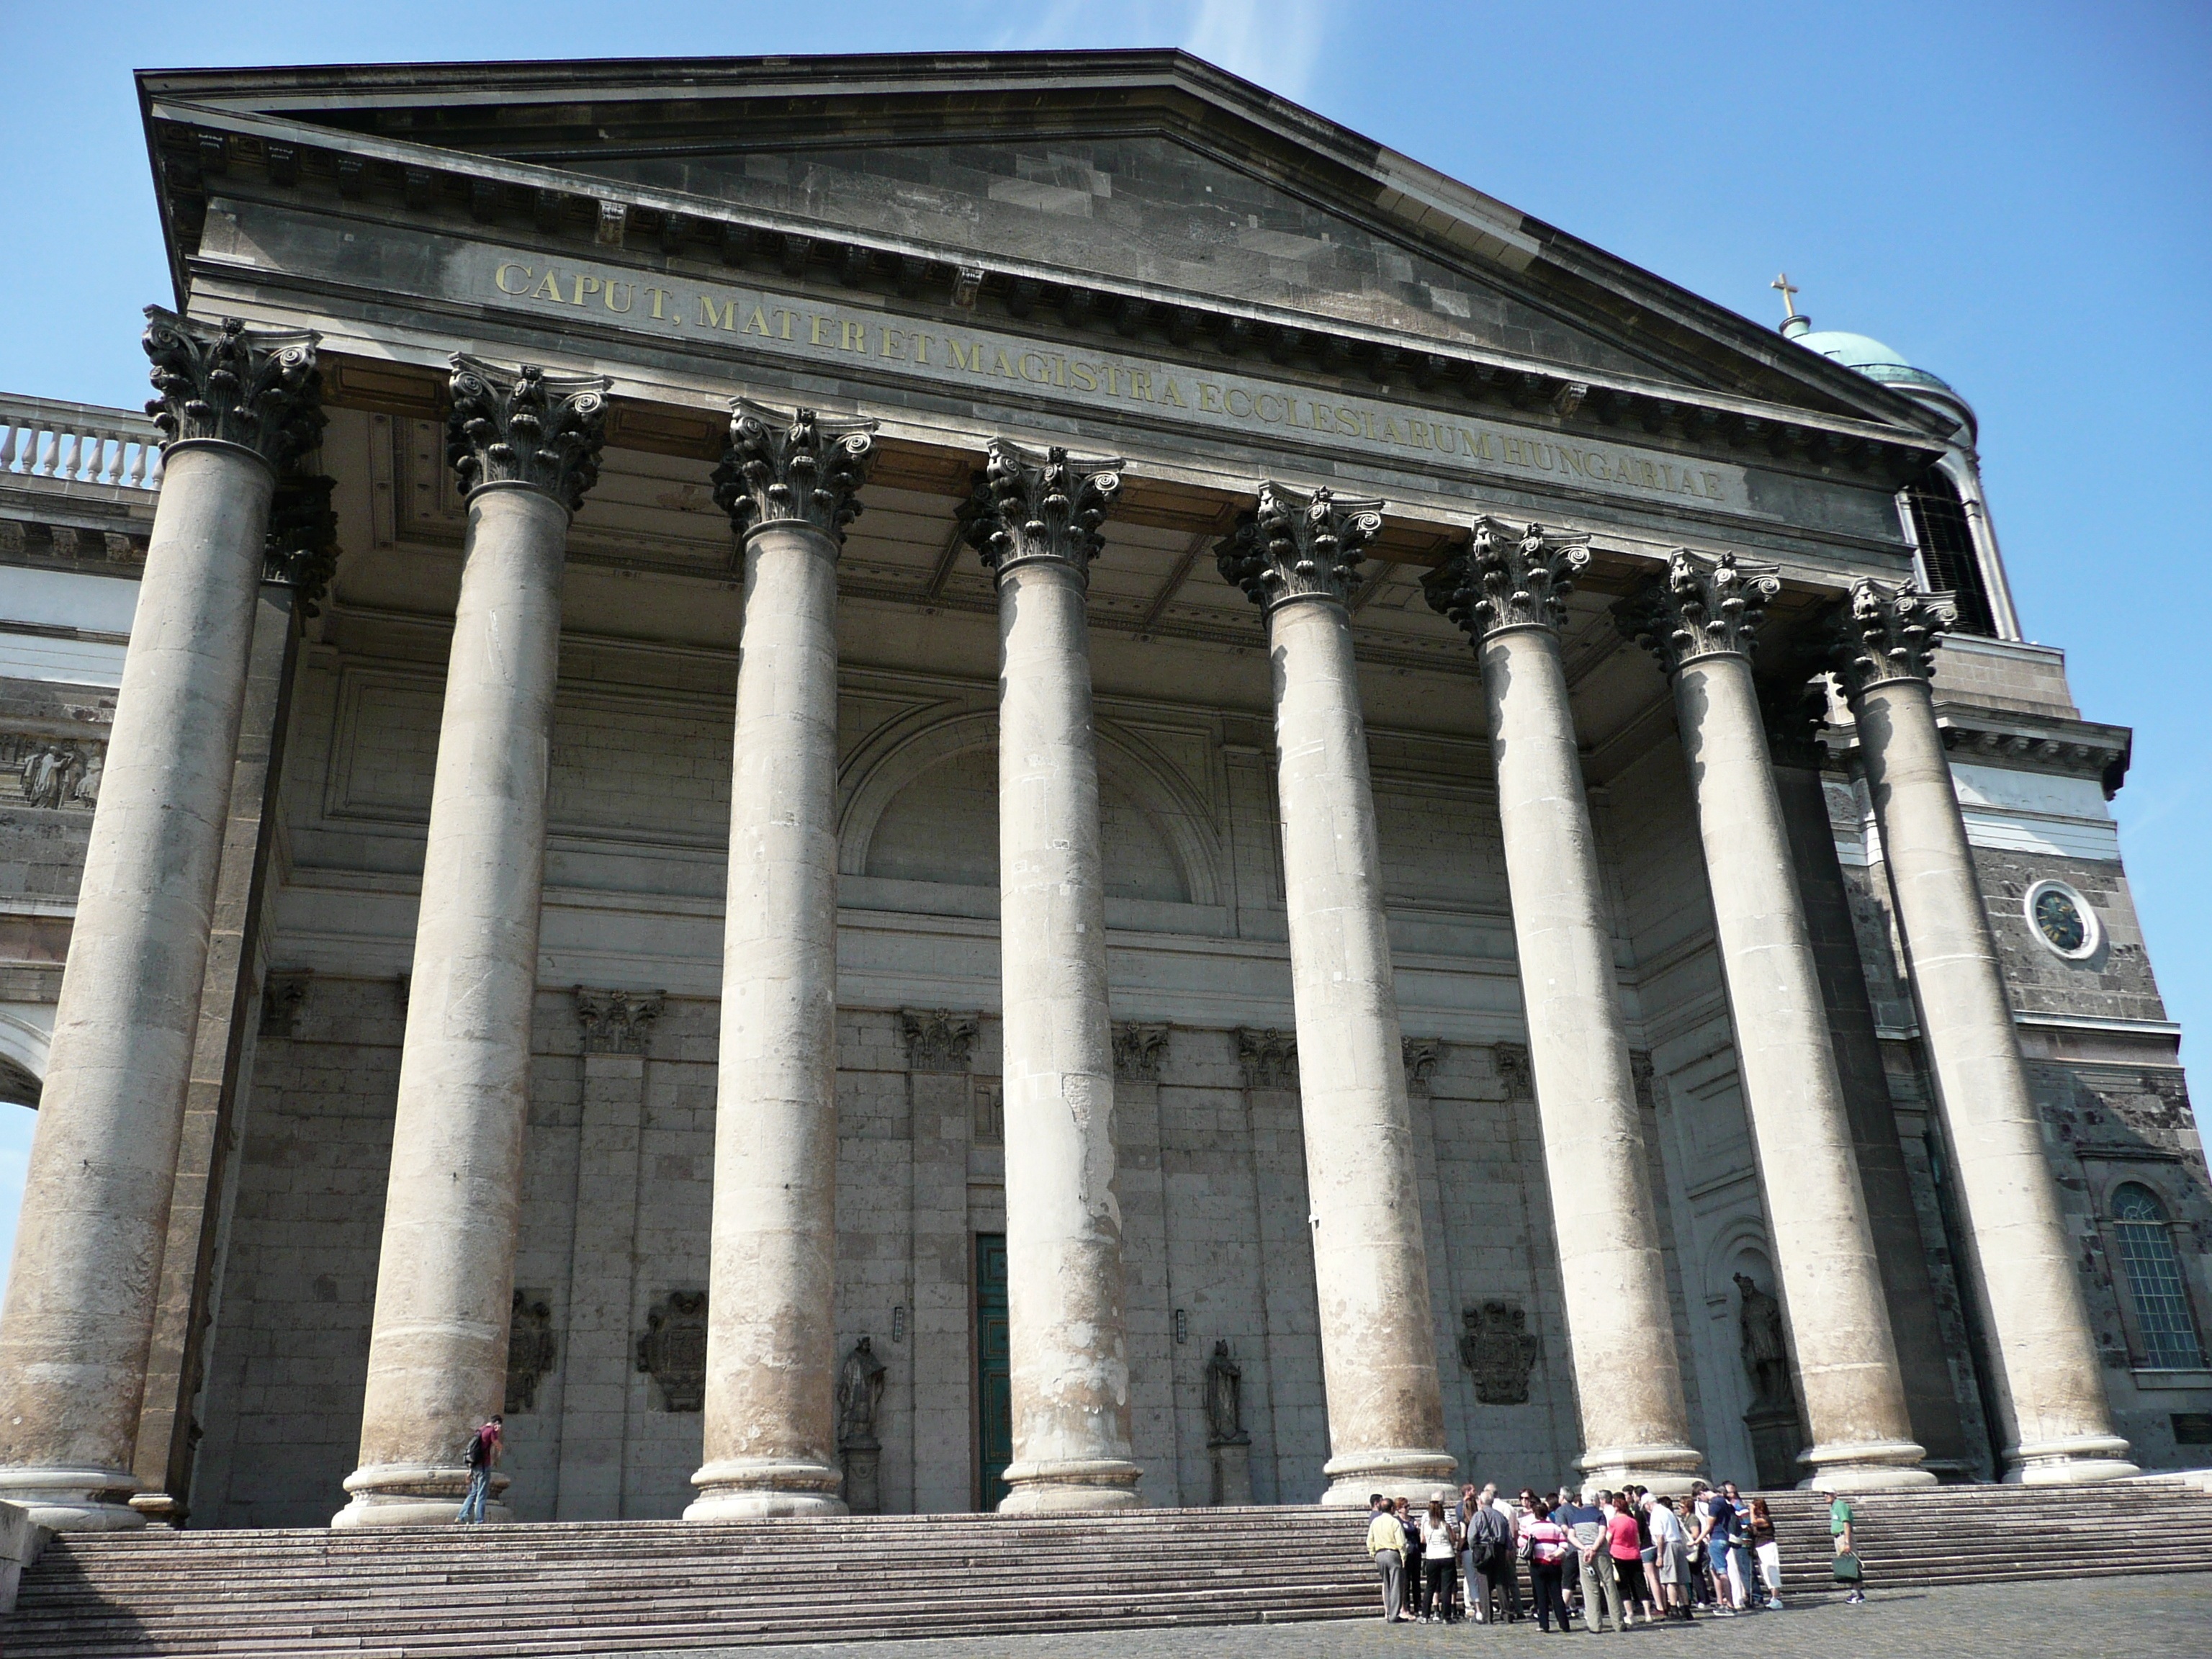
architecture, structure, palace, monument, column, landmark, facade, cathedral, temple, basilica, ancient rome, roman temple, classical architecture, esztergom, esztergom cathedral, esztergom basilica, t rovo, basilica of esztergom, ancient history, ancient roman architecture